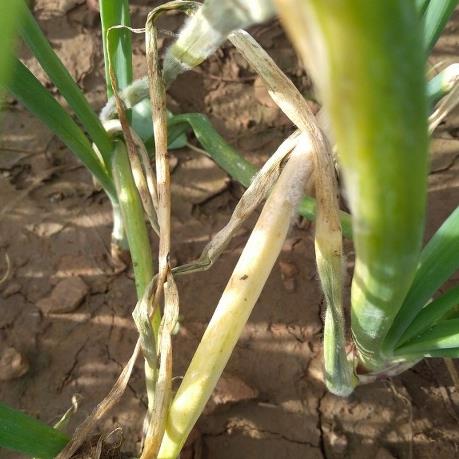
Crop: Onion
Condition: fusarium-d